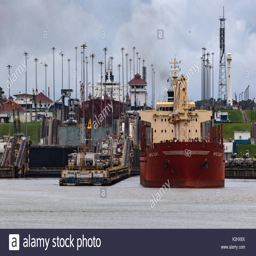
container ships leave tourist attraction along tourist attraction are seen from the entrance before heading